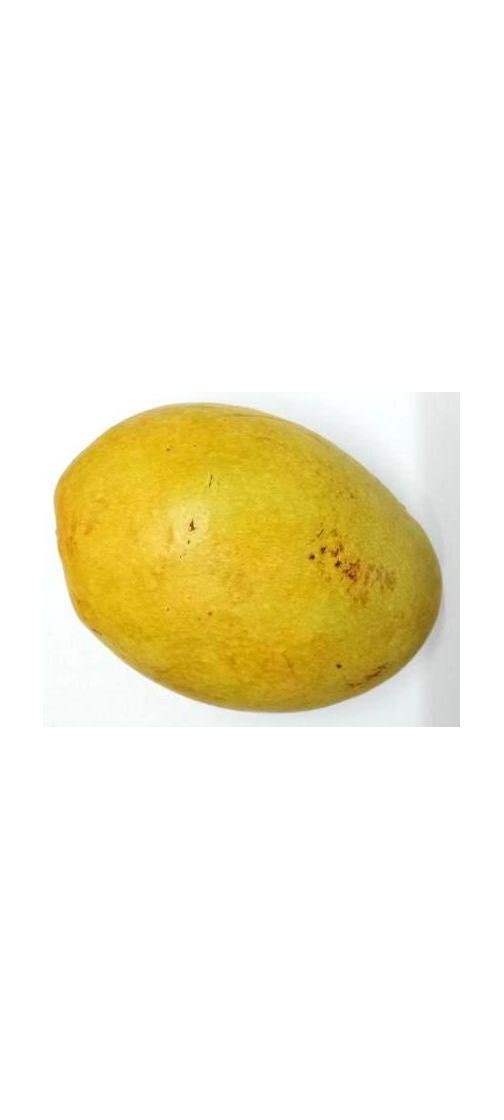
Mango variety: Bari-11